Meteor air burst

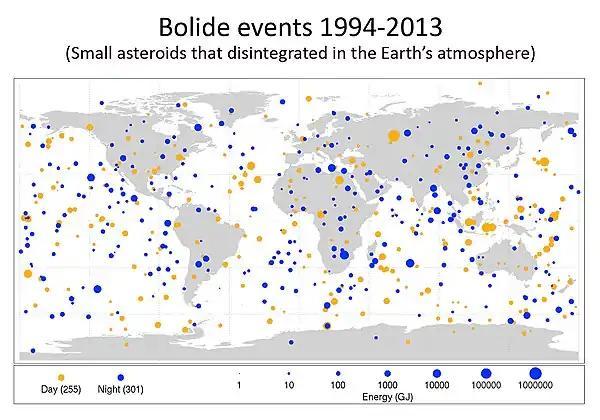
World map of bolide events (1994–2013)

While airbursts undoubtedly happened prior to the 20th century, reliable reports of such are sparse. A possible example is the Qingyang event of 1490, which had an unknown energy yield but was reportedly powerful enough to cause 10,000 deaths. Modern researchers are sceptical about the figure, but had the Tunguska event occurred over a highly populous district, it might have caused a similar level of destruction. There have a